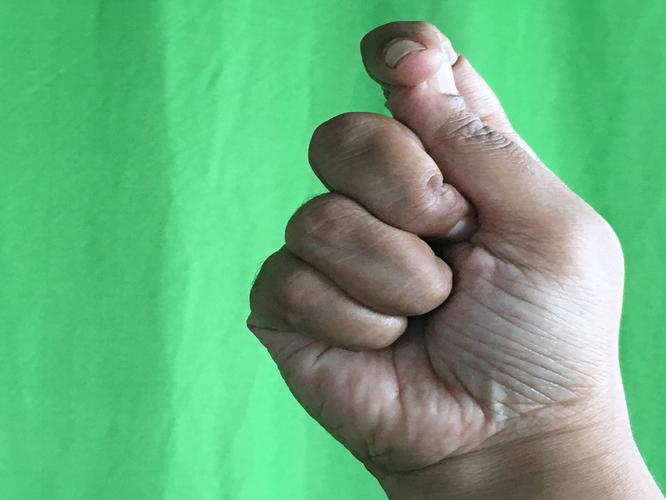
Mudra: Kapith
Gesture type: single_hand